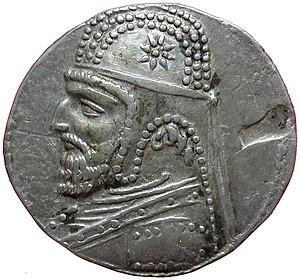
Orodès Iᵉʳ de Parthie est roi arsacide des Parthes de 90 à 80 av. J.-C.